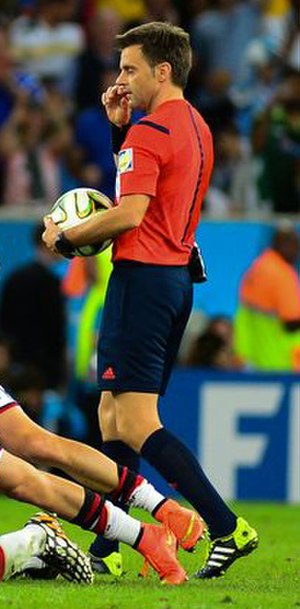
Nicola Rizzoli
Nicola Rizzoli er en italiensk fodbolddommer. Han har dømt internationalt under det internationale fodboldforbund FIFA siden 2007, hvor han er placeret i den europæiske dommergruppe.